Nitin Pradhan

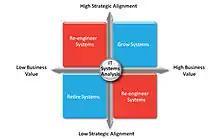
DOT IT Portfolio Rationalization

Pradhan also supported initiatives launched in the DC metro region in the mid-nineties; including Potomac Knowledge Way and Netpreneur, established by the Morino Institute, and the creation and expansion of the Northern Virginia Technology Council (NVTC) a membership and trade association for the technology community in Northern Virginia, now the largest technology council in the nation, currently serving about 1,000 organizations. After CIT, Pradhan co-founded a wireless startup and was the CEO in early 2000.